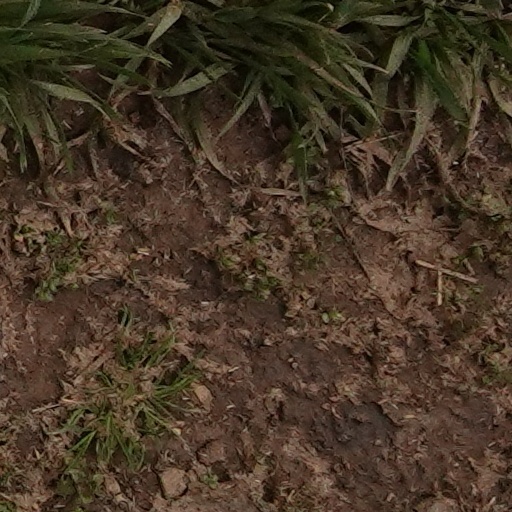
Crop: wheat